Asif Ali Zardari

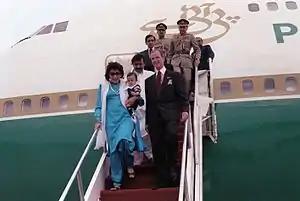
Zardari, Benazir Bhutto, and baby Bilawal in a state visit to Andrews Air Force Base in 1989

He generally stayed out of his wife's first administration, but he and his associates became entangled in corruption cases linked to the government. He was largely blamed for the collapse of the Bhutto administration.